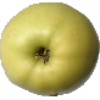
Label: Apple Golden 2